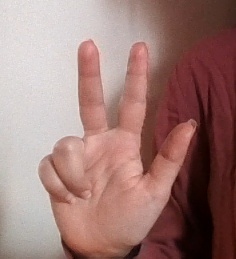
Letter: al